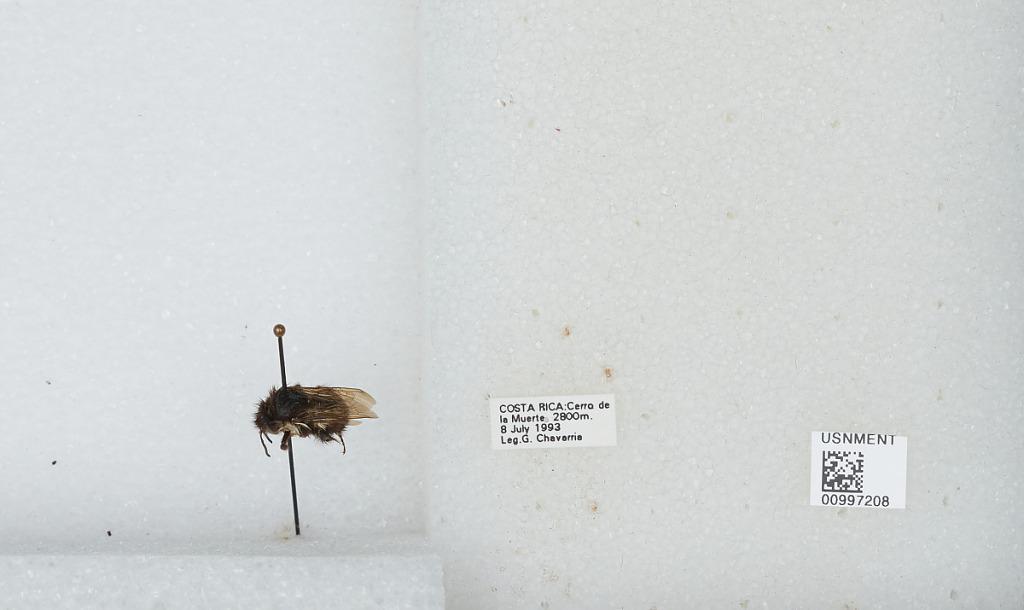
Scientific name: Bombus (Pyrobombus) ephippiatus (Say)
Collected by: G. Chavarria
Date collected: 1993-7-8
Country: Costa Rica
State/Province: San Jose
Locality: Cerro de la Muerte
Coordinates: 9.5583, -83.7239